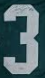
Number: 3